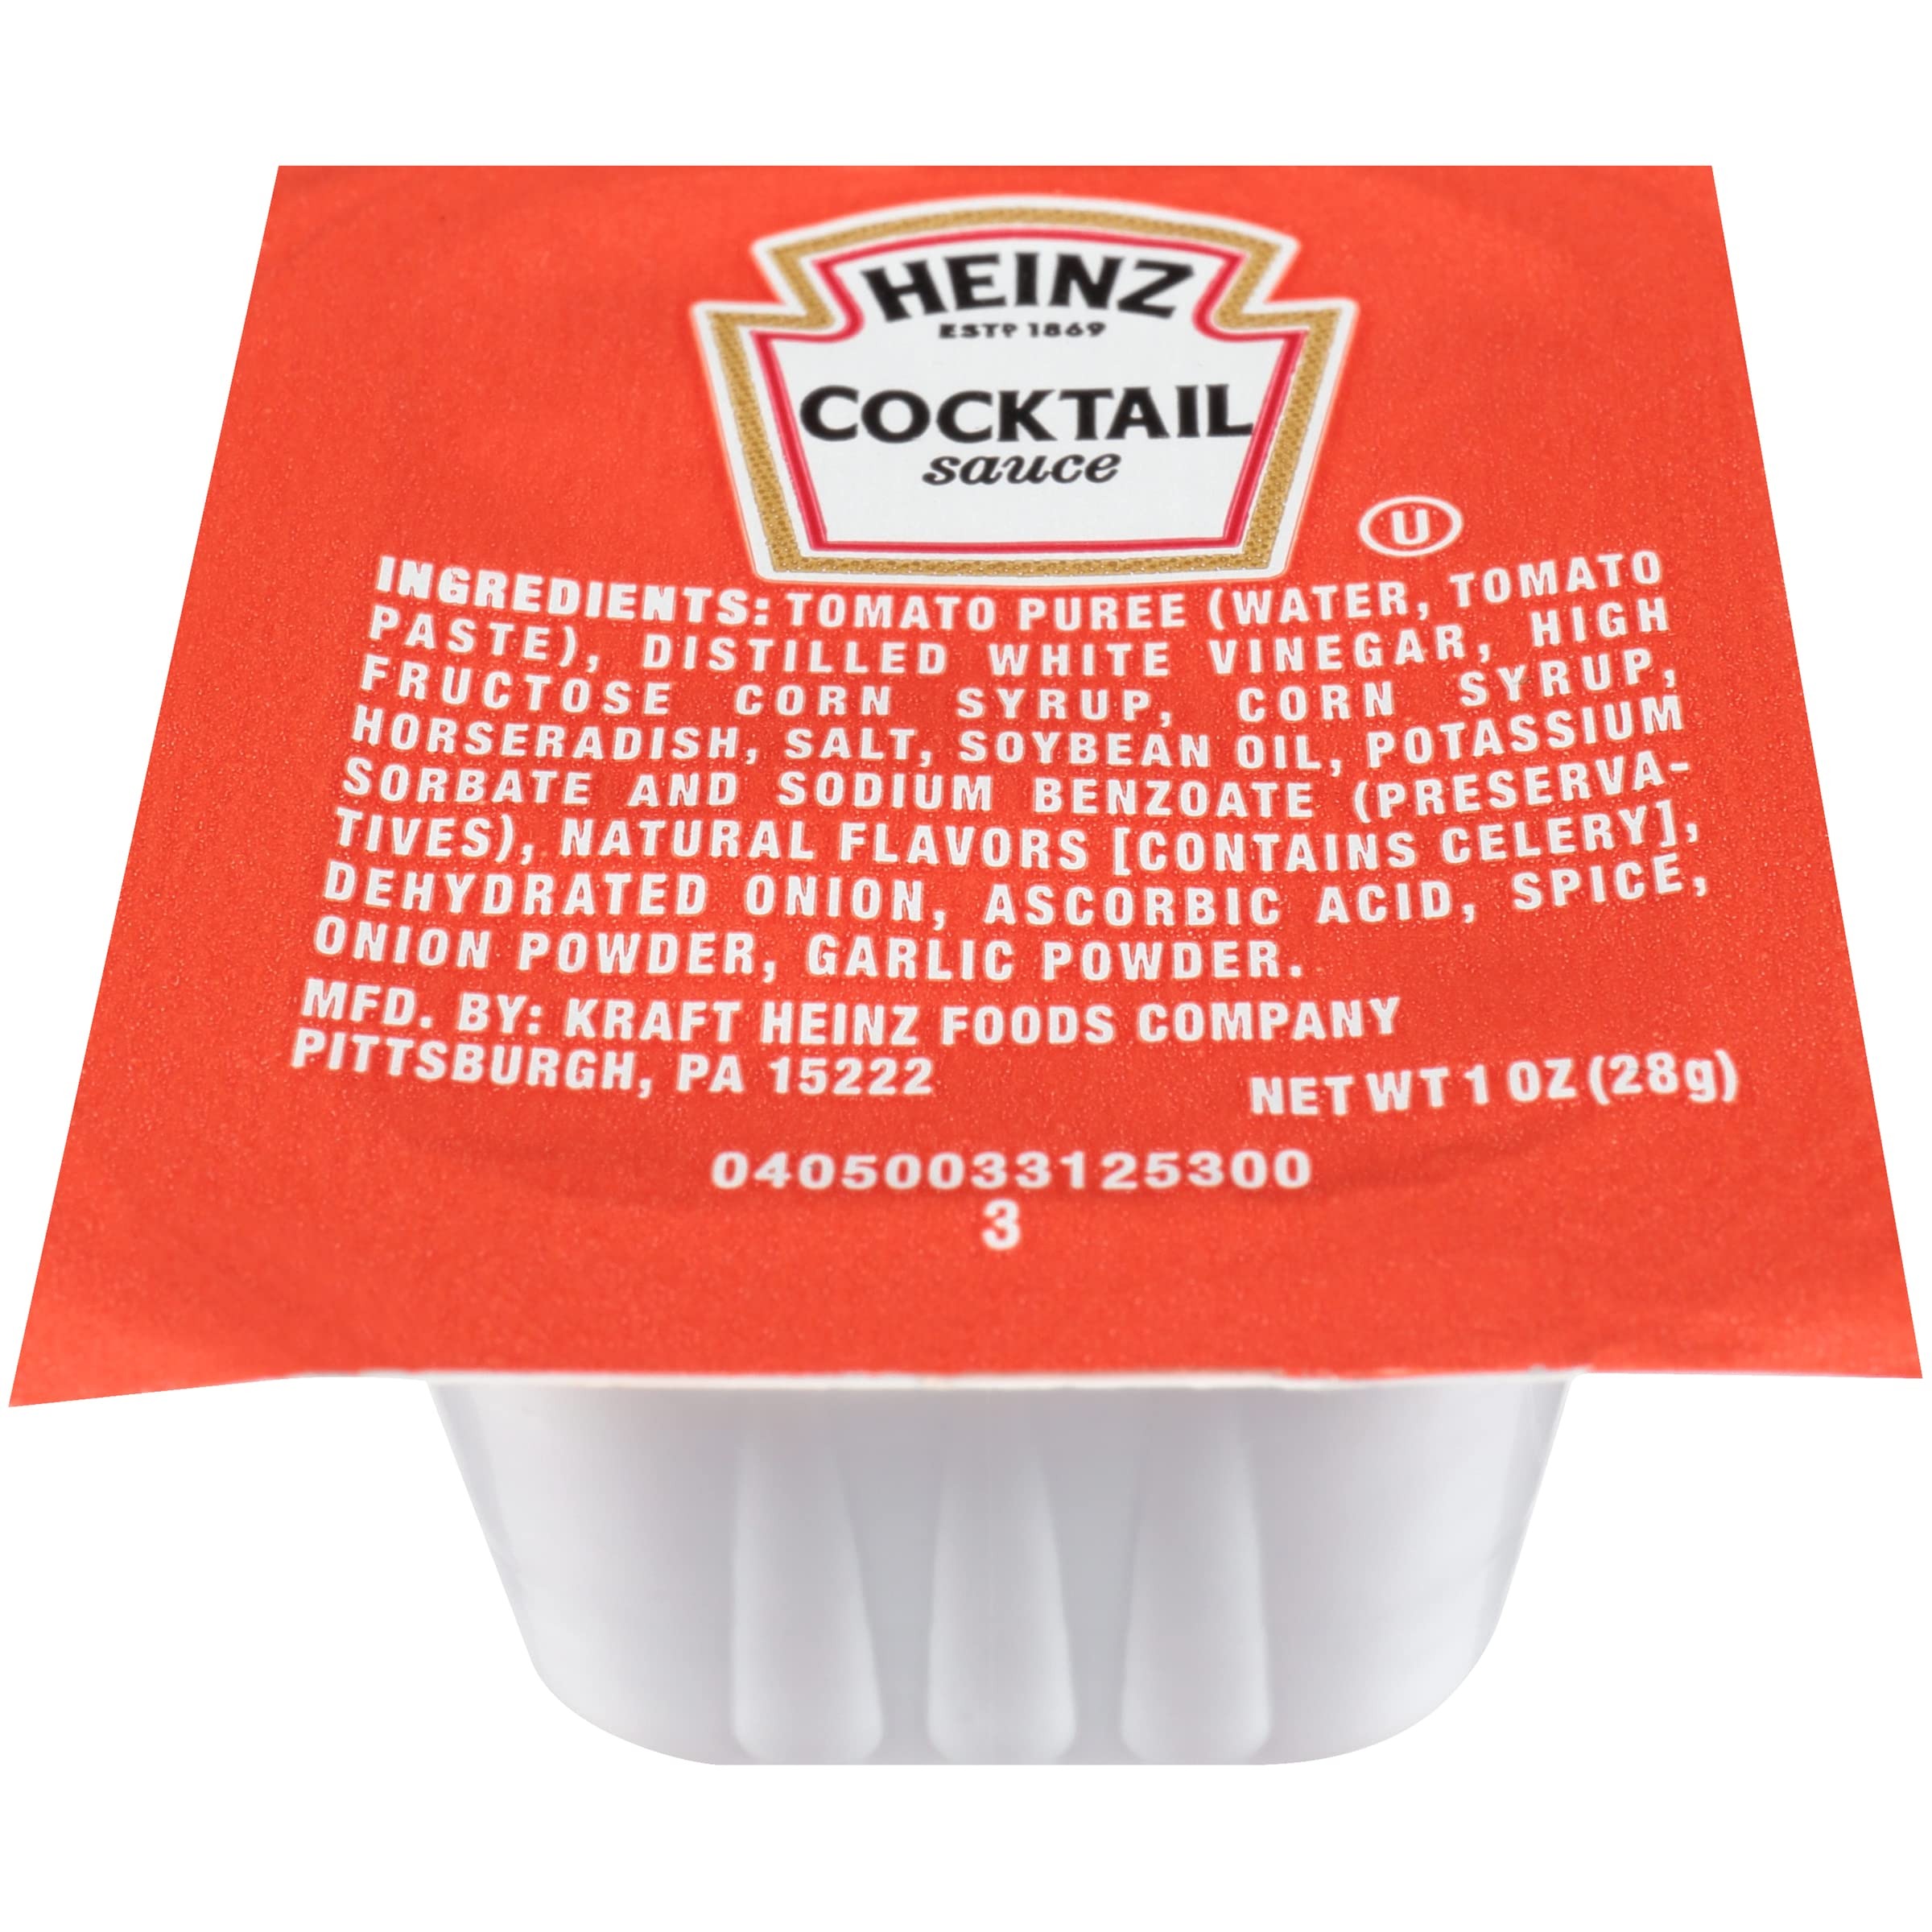
Item Name: Heinz Single Serve Cocktail Sauce (100 ct Casepack, 1 oz Cups)
Bullet Point 1: Bring the classic flavor of Heinz Cocktail Sauce to the table
Bullet Point 2: Heinz Cocktail Sauce is a thick, full-bodied recipe with a vibrant red color and bright taste
Bullet Point 3: Made with a robust blend of sweet, tomato puree, spicy horseradish, onions, garlic and other natural flavors and spices
Bullet Point 4: Ideal for use with a wide variety of American and coastal cuisines
Bullet Point 5: From shrimp cocktail to crab legs, oysters and more, Heinz Cocktail Sauce adds zest to seafood favorites
Bullet Point 6: Kosher
Bullet Point 7: Packaged in single serve 1 oz. single serve cups (100 per case) perfect for on-the-go use
Value: 100.0
Unit: Count

Price: 49.99